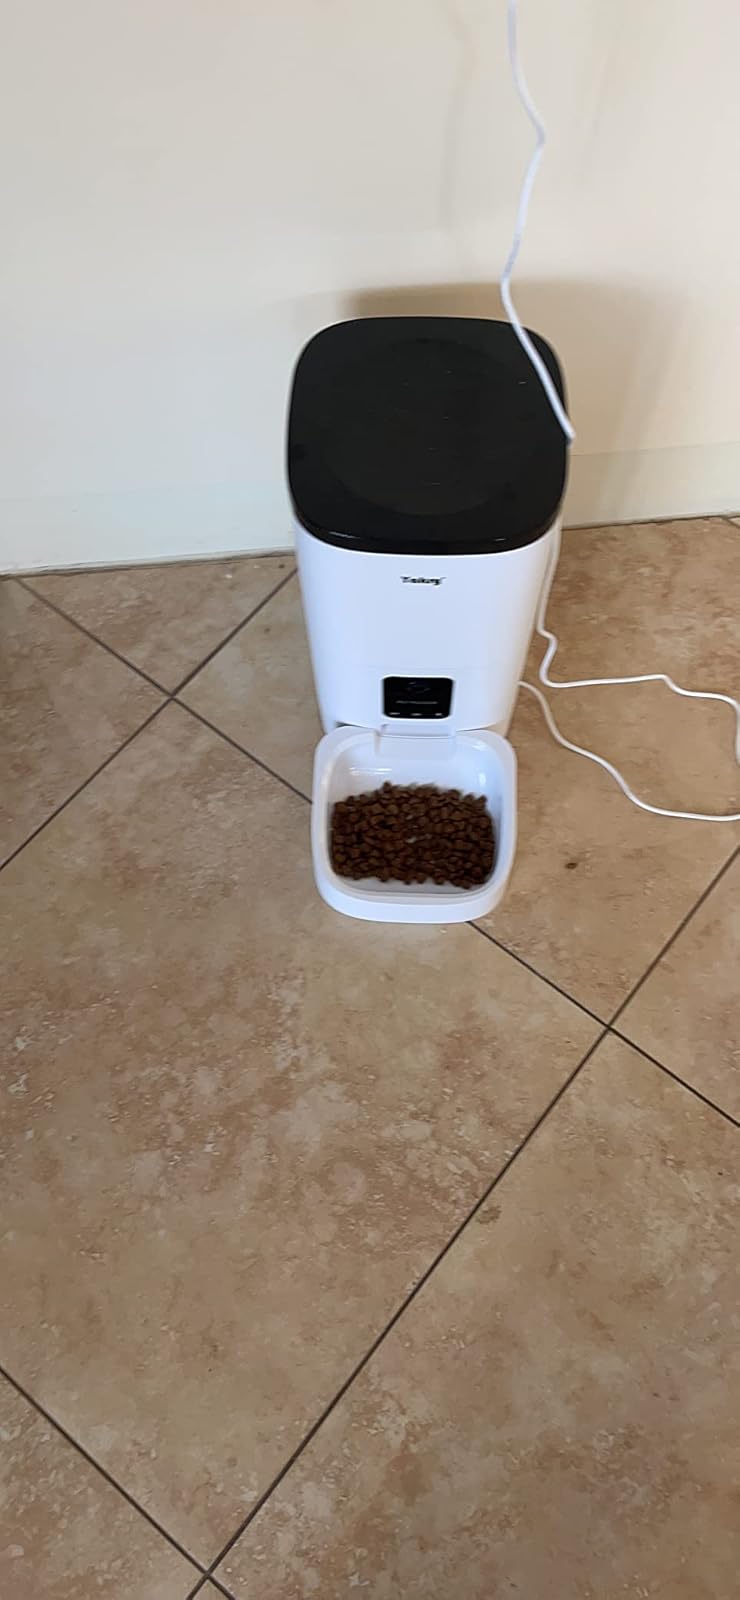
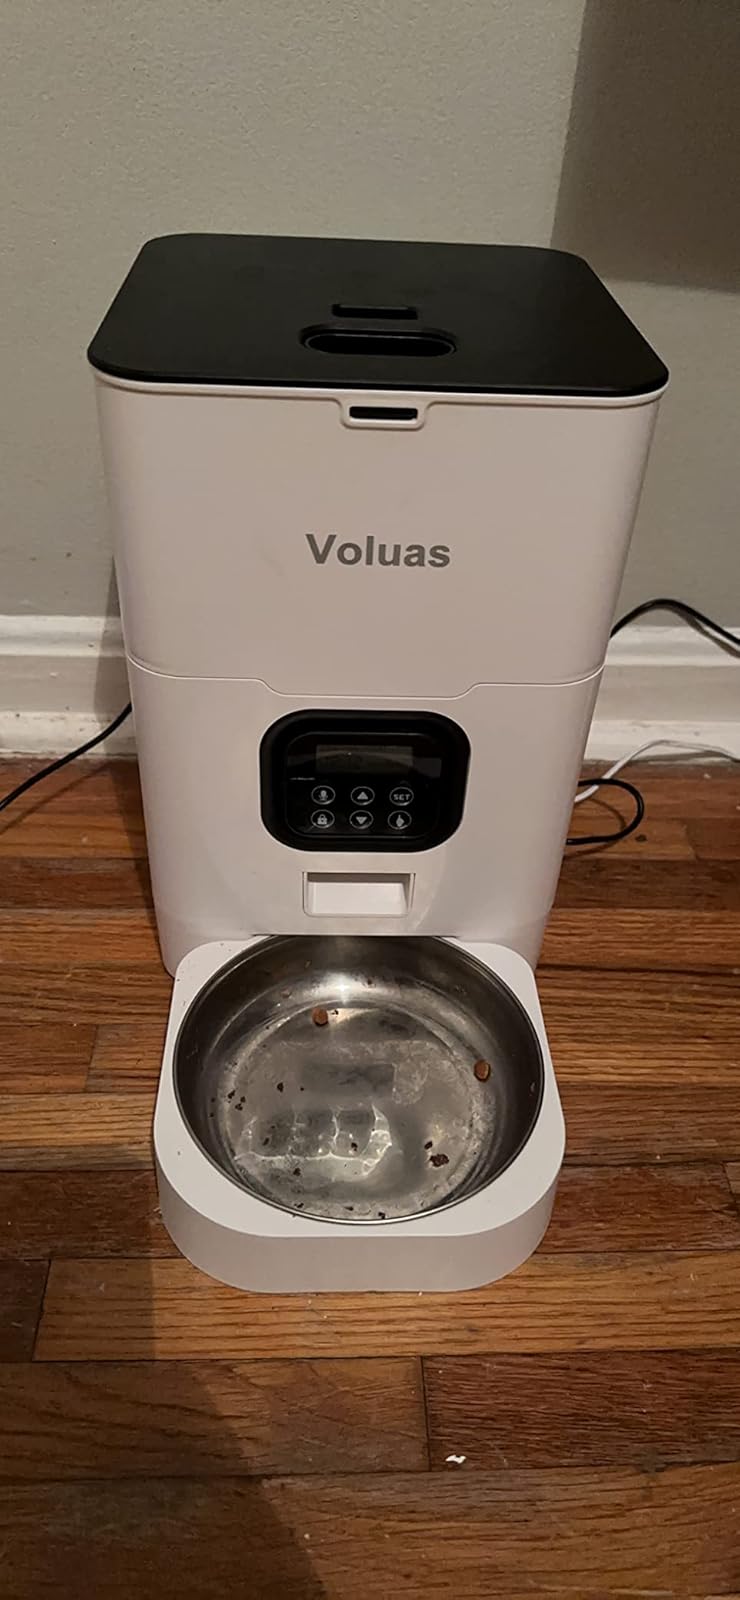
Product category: items_feeder
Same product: no